Pavia

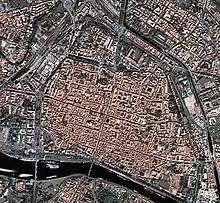
Aerial photo of the historic center of Pavia; the urban plan of the Roman age is evident.

The town was built on flatted ground with square blocks. The "cardo Maximus" road corresponded to the current Strada Nuova up to the Roman bridge while the "decumanus" road corresponded to corso Cavour-corso Mazzini. Under most of the streets of the historic center there are still the brick ducts of the Roman sewer system which continued to function throughout the Middle Ages and the modern age without interruption, until about 1970.